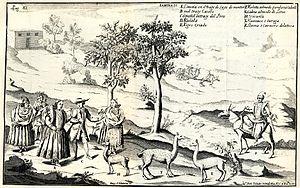
L'histoire de Lima commence vers 100 à 650 lorsque le territoire de l'actuelle capitale du Pérou, était habité par divers groupes amérindiens, bien avant l'arrivée de l'Empire Inca dans la région. Cette civilisation appelée culture Lima se développa dans les vallées des rivières Chillón, Rímac et Lurín. Les populations étaient regroupées sous différentes seigneuries régionales, parmi lesquelles la seigneurie d'Ichma. La vallée de ces 3 rivières et ses environs a été occupée par une série implantations et de complexes bâtis de différentes époques construits en adobe, boue et pierre associés au système d'irrigation des vallées; à ce jour, il y a environ 500 de ces restes sous forme de pyramides, de plates-formes et plus, dispersés dans toute la ville. Le temple de Pachacamac dans la vallée du Lurín est le temple le plus important laissé par ces civilisations.